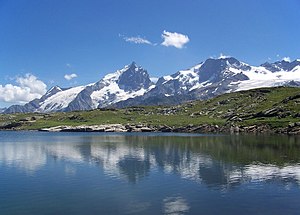
Romanche-dalen / Galleri
Romanche-dalen er en dal langs Romanche-floden i de franske alper i Isere-departementet i Frankrig. Vejen fra Grenoble til Briançon over passet Col du Lautaret går gennem Romanche-dalen. Dalen ophører ved passet Col du Lautaret. På den anden side af bjerget løber floden La Guisane gennem dalen af samme navn ned mod Briançon.